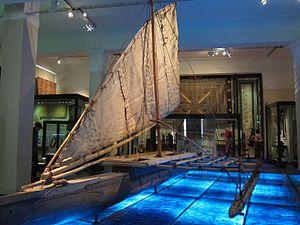
Un camakau, ou thamakau, est un type de pirogue à balancier traditionnel à double coque, à voile austronésienne de forme triangulaire. Il s'agit du type de voilier traditionnel le plus répandu dans les Îles Fidji.